Myers College

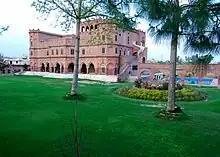
The Bungalow at Kot Sarfraz Khan

The opening ceremony of the college was held on 18 November 2000 and the Amir of Bahawalpur, His Royal Highness Nawab Salahudin Abbasi was the chief guest.